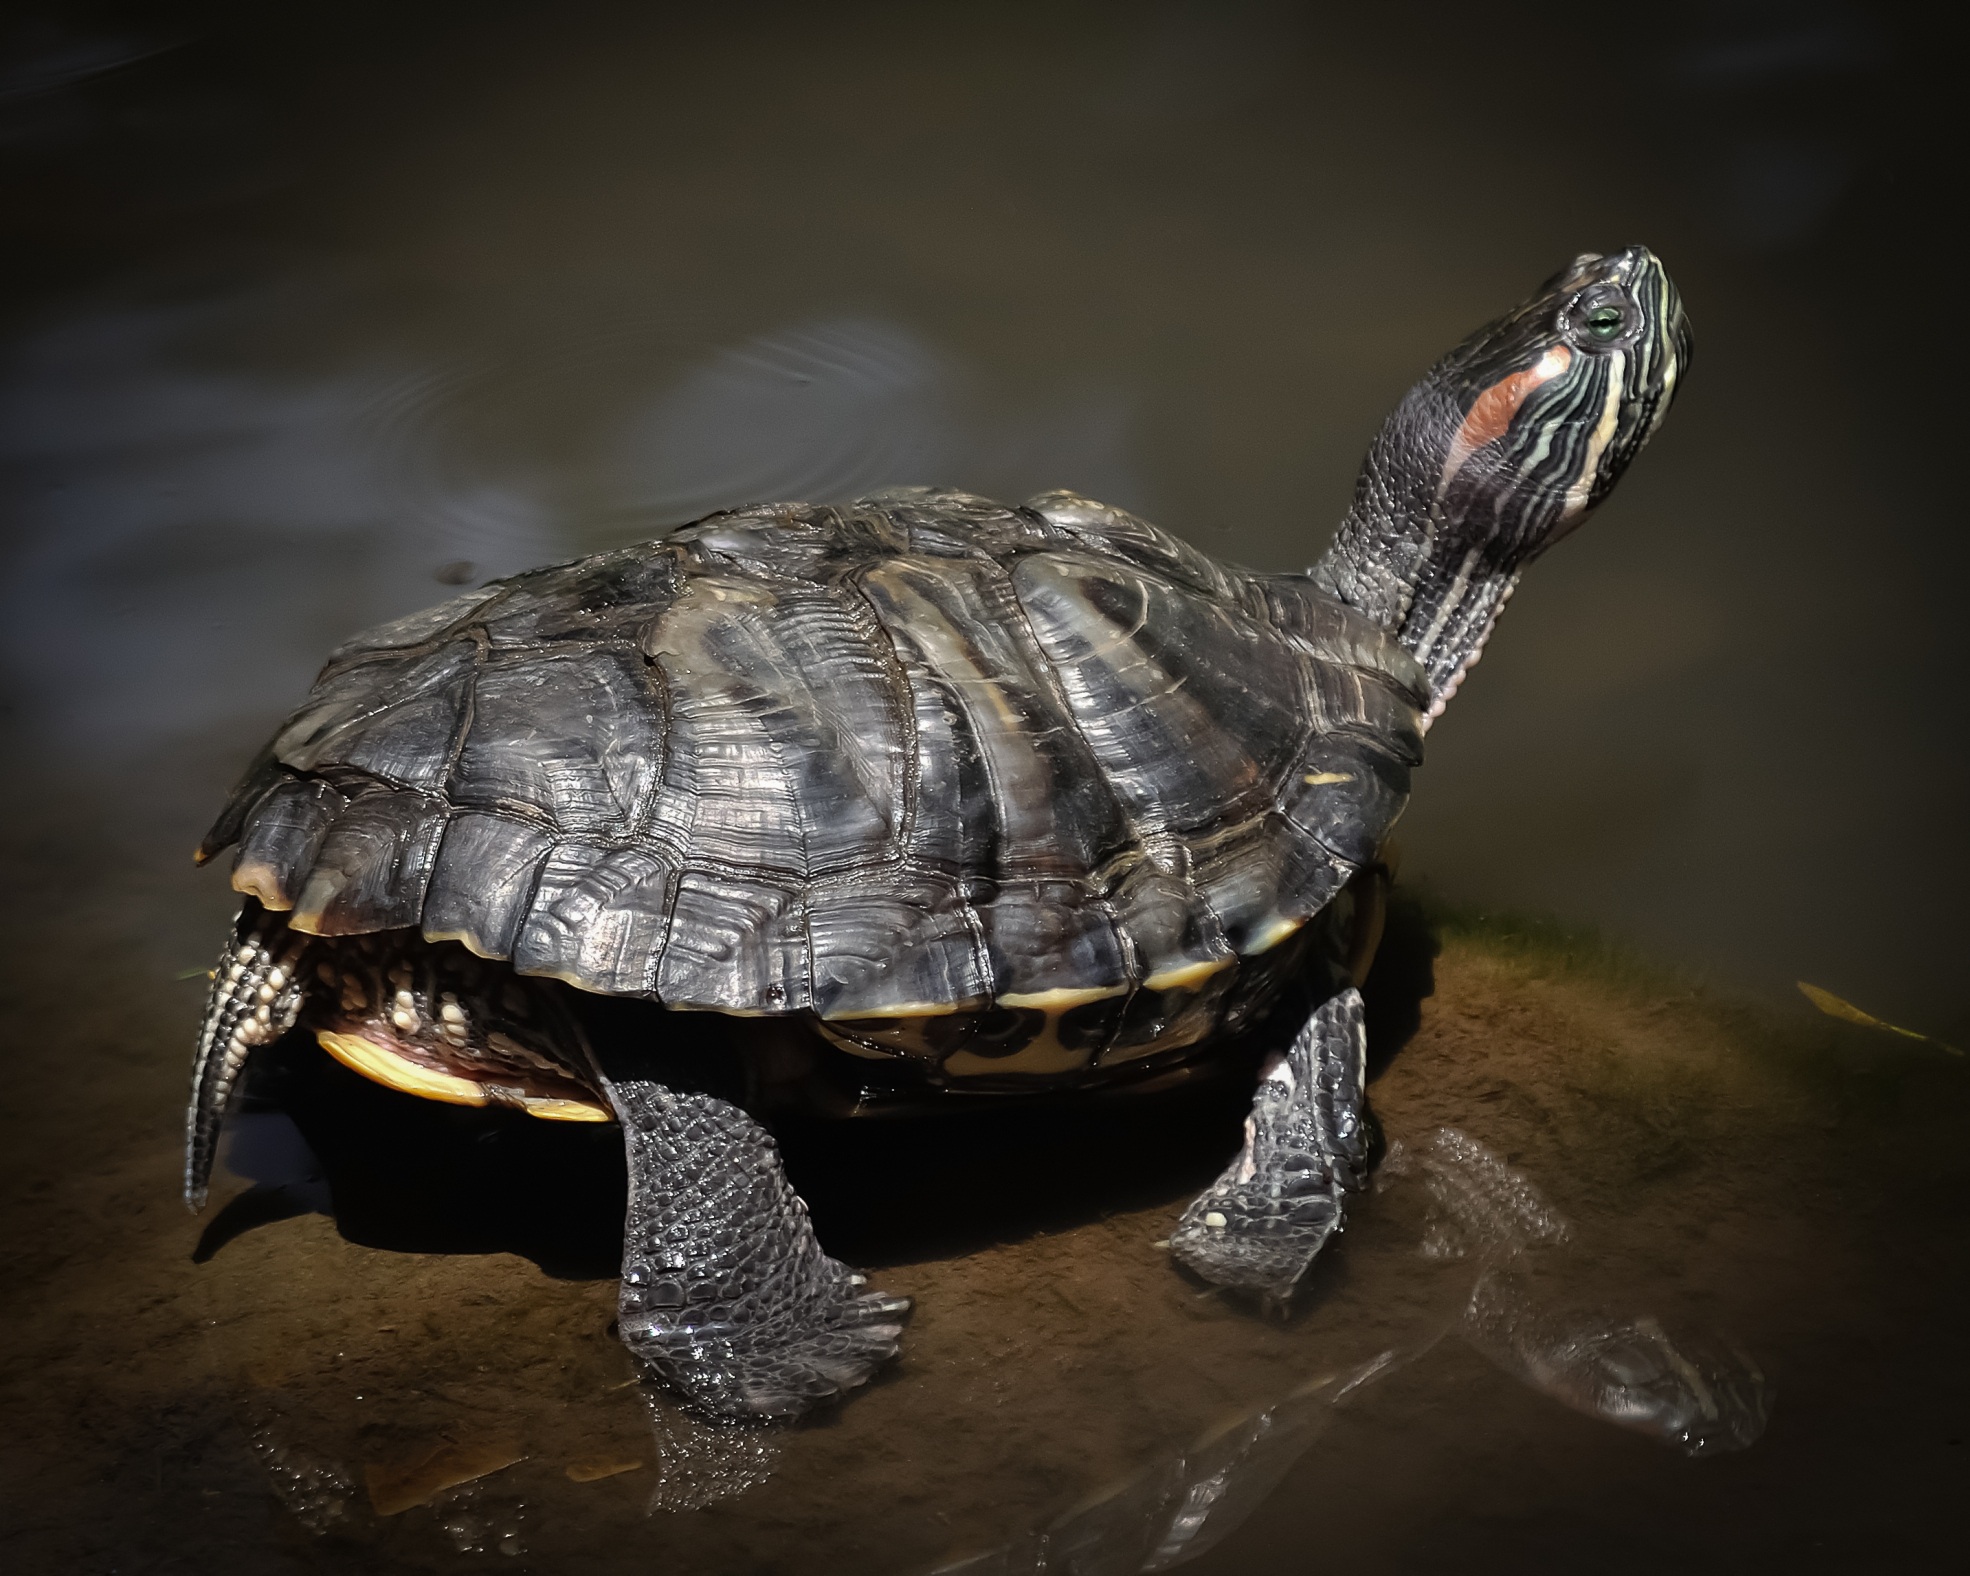
water, nature, animal, wildlife, wild, zoo, reflection, turtle, reptile, amphibian, fauna, tortoise, vertebrate, box turtle, loggerhead, common snapping turtle, emydidae, turtoise